Siberian flying squirrel

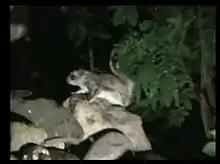
The Siberian flying squirrel photographed in Klaukkala, Finland, at night in 2006.

In Finland and especially the Baltic states, the Siberian flying squirrel has been at risk potentially becoming an endangered species. "P. volans" is already extirpated from Lithuania. Since 1996, it was also considered extinct in Belarus, until being spotted again in 2017, with more than 80 habitats subsequently discovered in far northern regions of the country in 2019. Acts that are believed to be contributors to the decrease in the population size are habitat fragmentation, climate, and habitat loss in places they reside like boreal forests and old-spruce-dominated forests. Because Finland is a member of the European Union, the squirrel is under the protection of the EU's 1992 Habitats Directive. The EU, Finland and Estonia have responded with a six-year, 8.9 million euro project to help protect the squirrel.